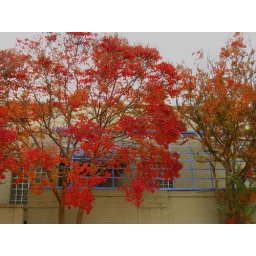
Love this contrast of the red tree with the blue in the background.